Lincoln Heights Jail

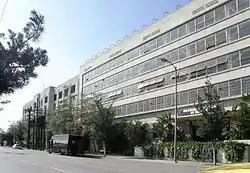
Lincoln Heights Jail, Los Angeles, 2009

Lincoln Heights Jail is a former jail building complex in the Lincoln Heights neighborhood of Los Angeles, California, located adjacent to the Los Angeles River and situated about southwest of the Lincoln/Cypress station. The original building built in the late 1920s is noted for its Art Deco style. The jail was designated a Los Angeles Historic-Cultural Monument on November 30, 1993.